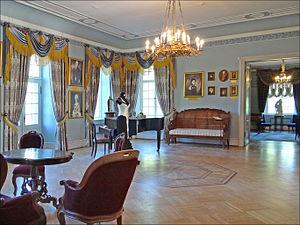
Le grand salon du manoir
Le château de Palmse, est un petit château baroque situé en Estonie à 80 kilomètres à l’est de Tallinn. Il appartint à la famille von der Pahlen jusqu’à ce qu’elle le perde par expropriation en 1923.